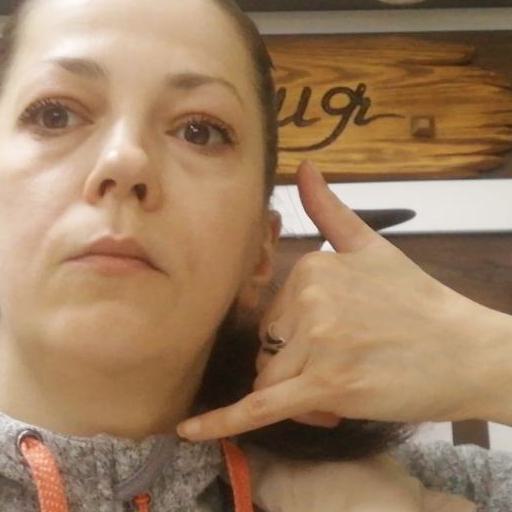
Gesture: call